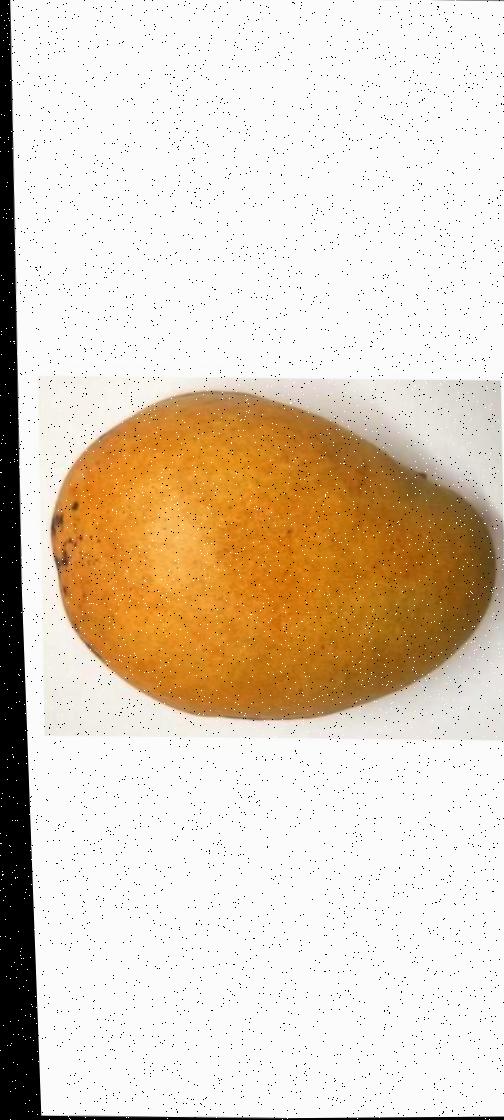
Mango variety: Bari-11